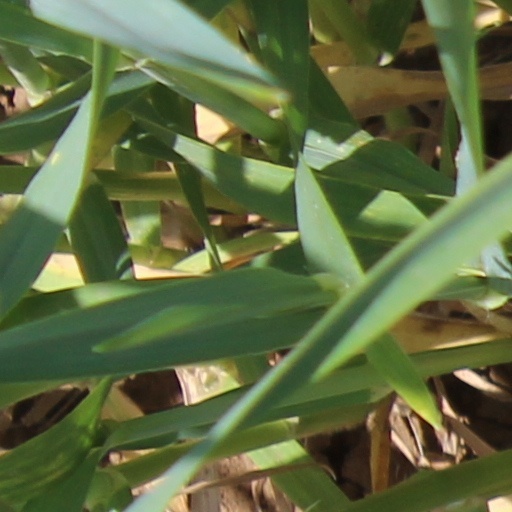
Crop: wheat